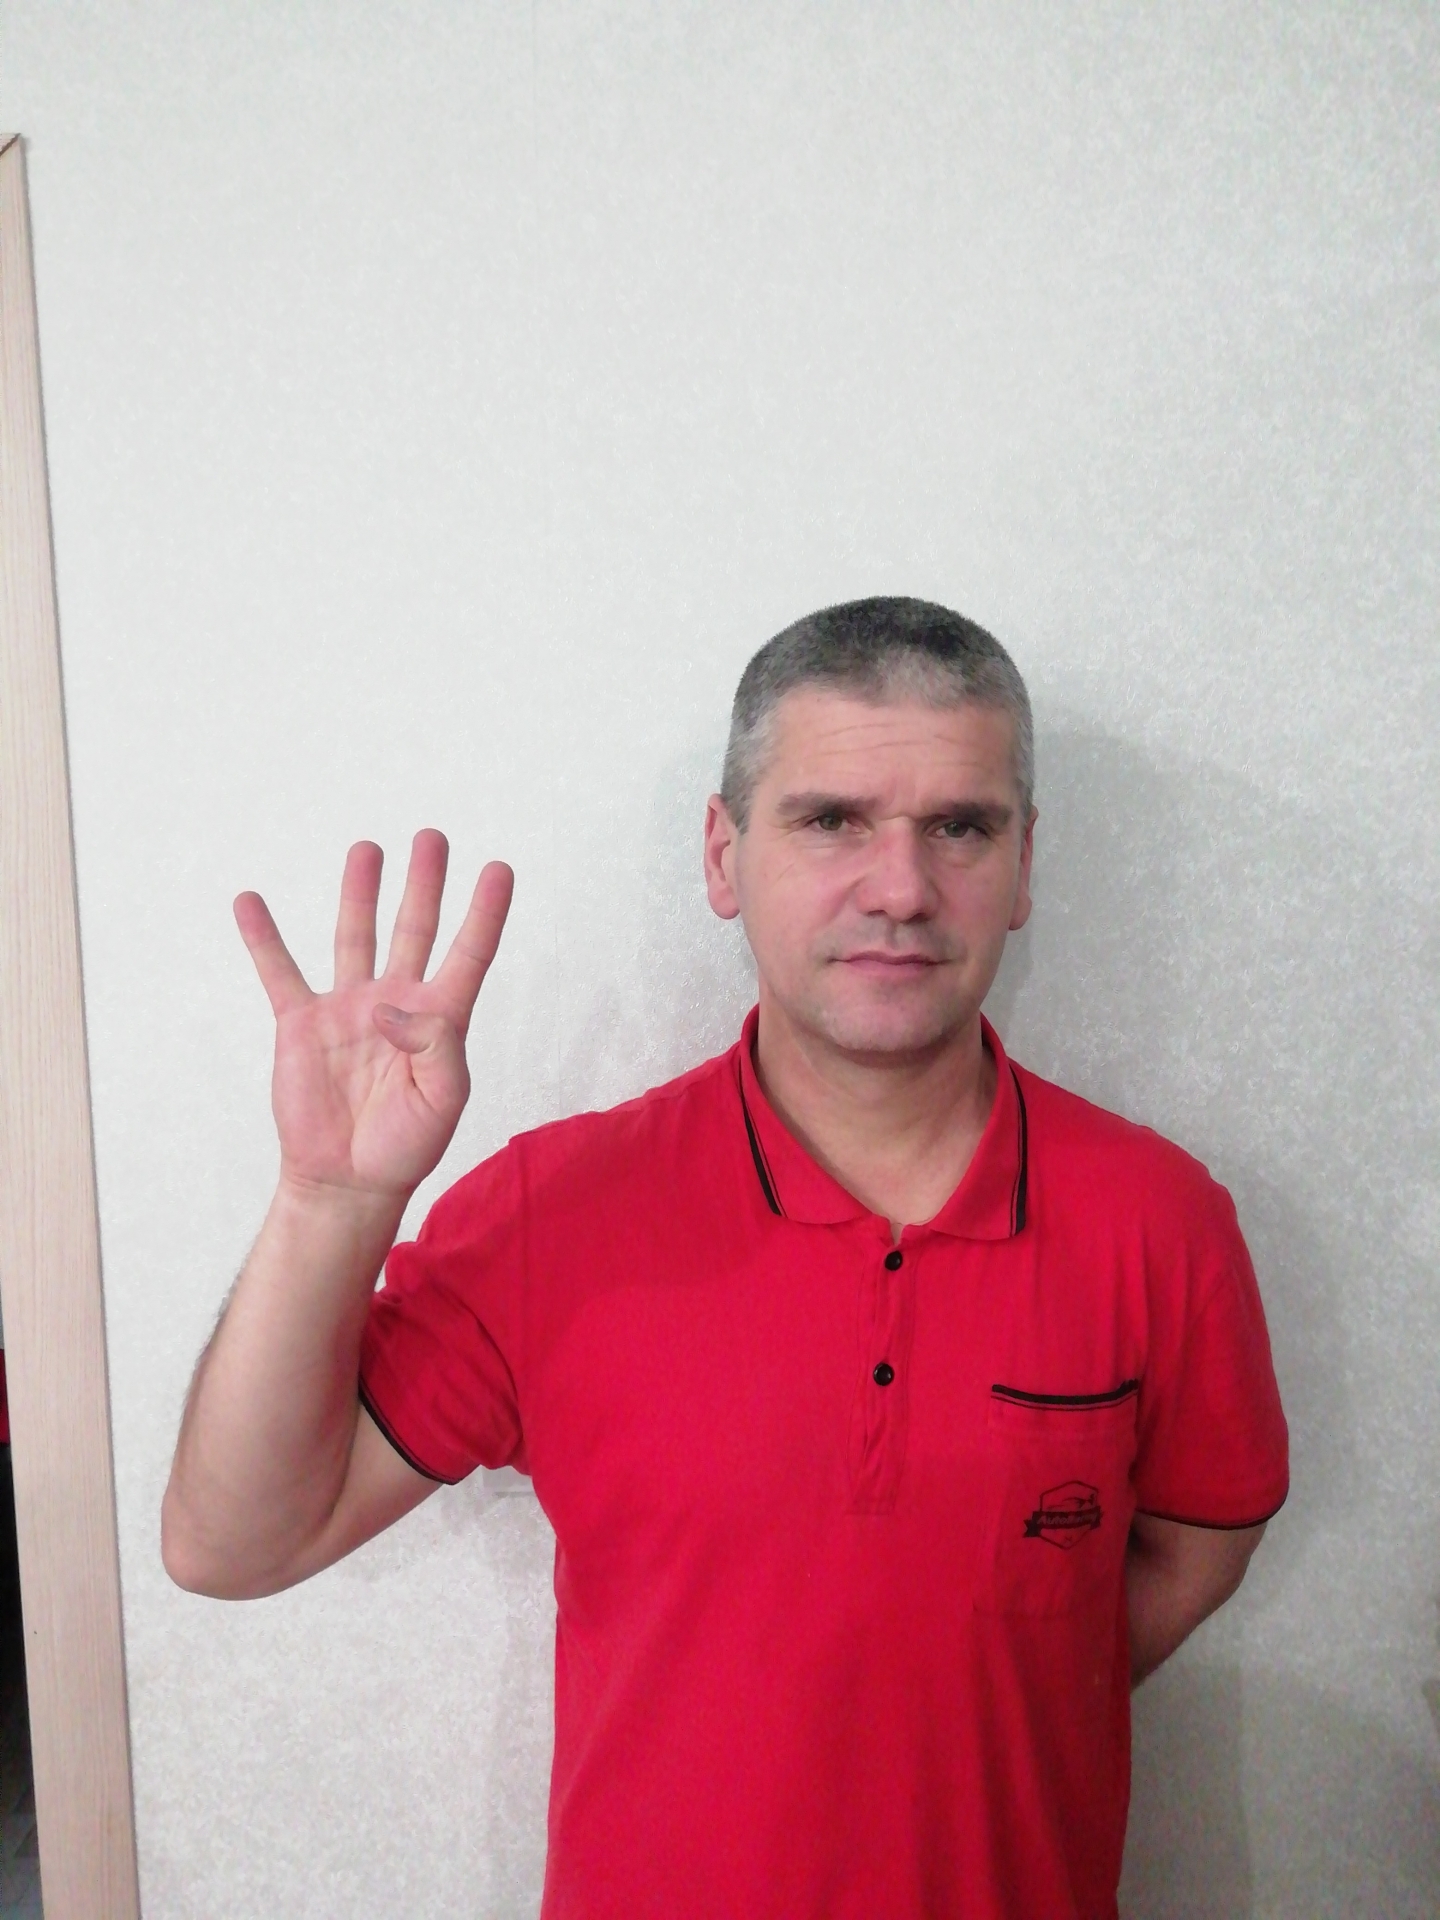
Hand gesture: four